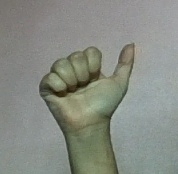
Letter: dhad